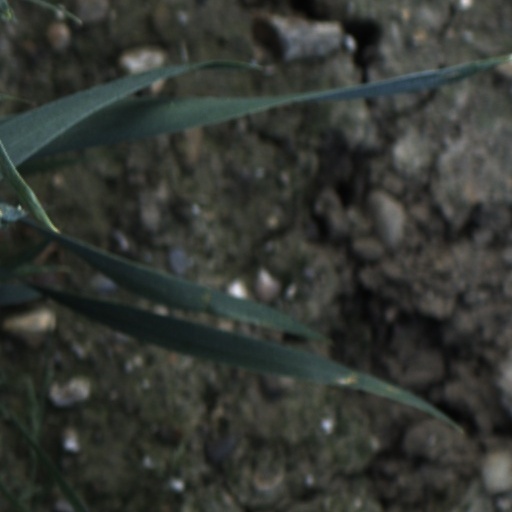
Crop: wheat